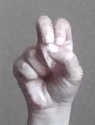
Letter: gaaf